Ali Sabieh

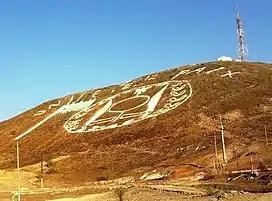
A famous landmark in Ali Sabieh

Football and basketball are the most popular sports in Ali Sabieh. One of the football fields has a capacity of 1,500 spectators. It is home to the Djibouti Super Football League's Ali Sabieh FC.